Chilean rock

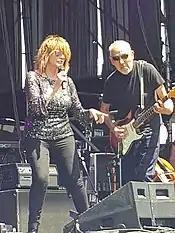
Denise and Carlos Corales from Aguaturbia representatives of Chilean psychedelic rock.

Psychedelic rock and blues rock came to Chile in the 1970s as it did elsewhere, influencing bands like Aguaturbia, Escombros and Sacros. Escombros contained former members of Los Mac's and Los Jockers and sung in English, producing covers of Jimi Hendrix and Led Zeppelin among others. Sacros have been compared to The Byrds and Bob Dylan, with traces of, and released their first album, Sacros, days before the 1973 military coup. The album is now a collector's item.